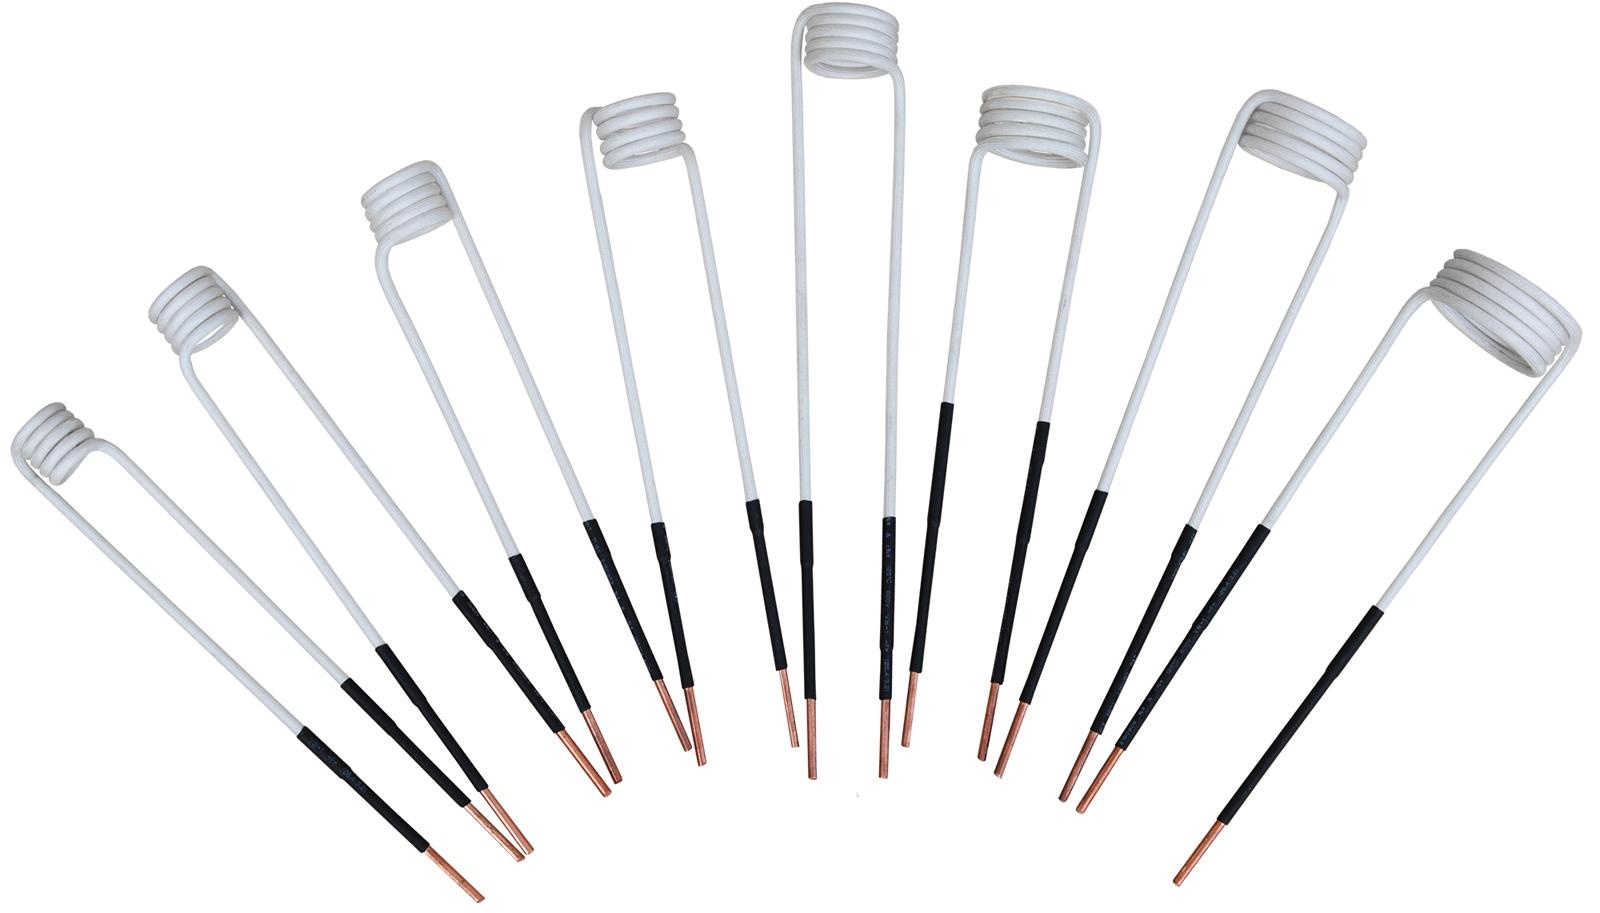
POWERHAND Set Of 8 Straight Coils - 15mm - 45mm
Size 2 of each; 15, 19, 20, 23, 26, 32, 38, 45mm Technical Specification For use with: PH-DHI415-SET
Brand: Powerhand
Category: Hardware > Hardware Accessories > Coils > Torsion Coils